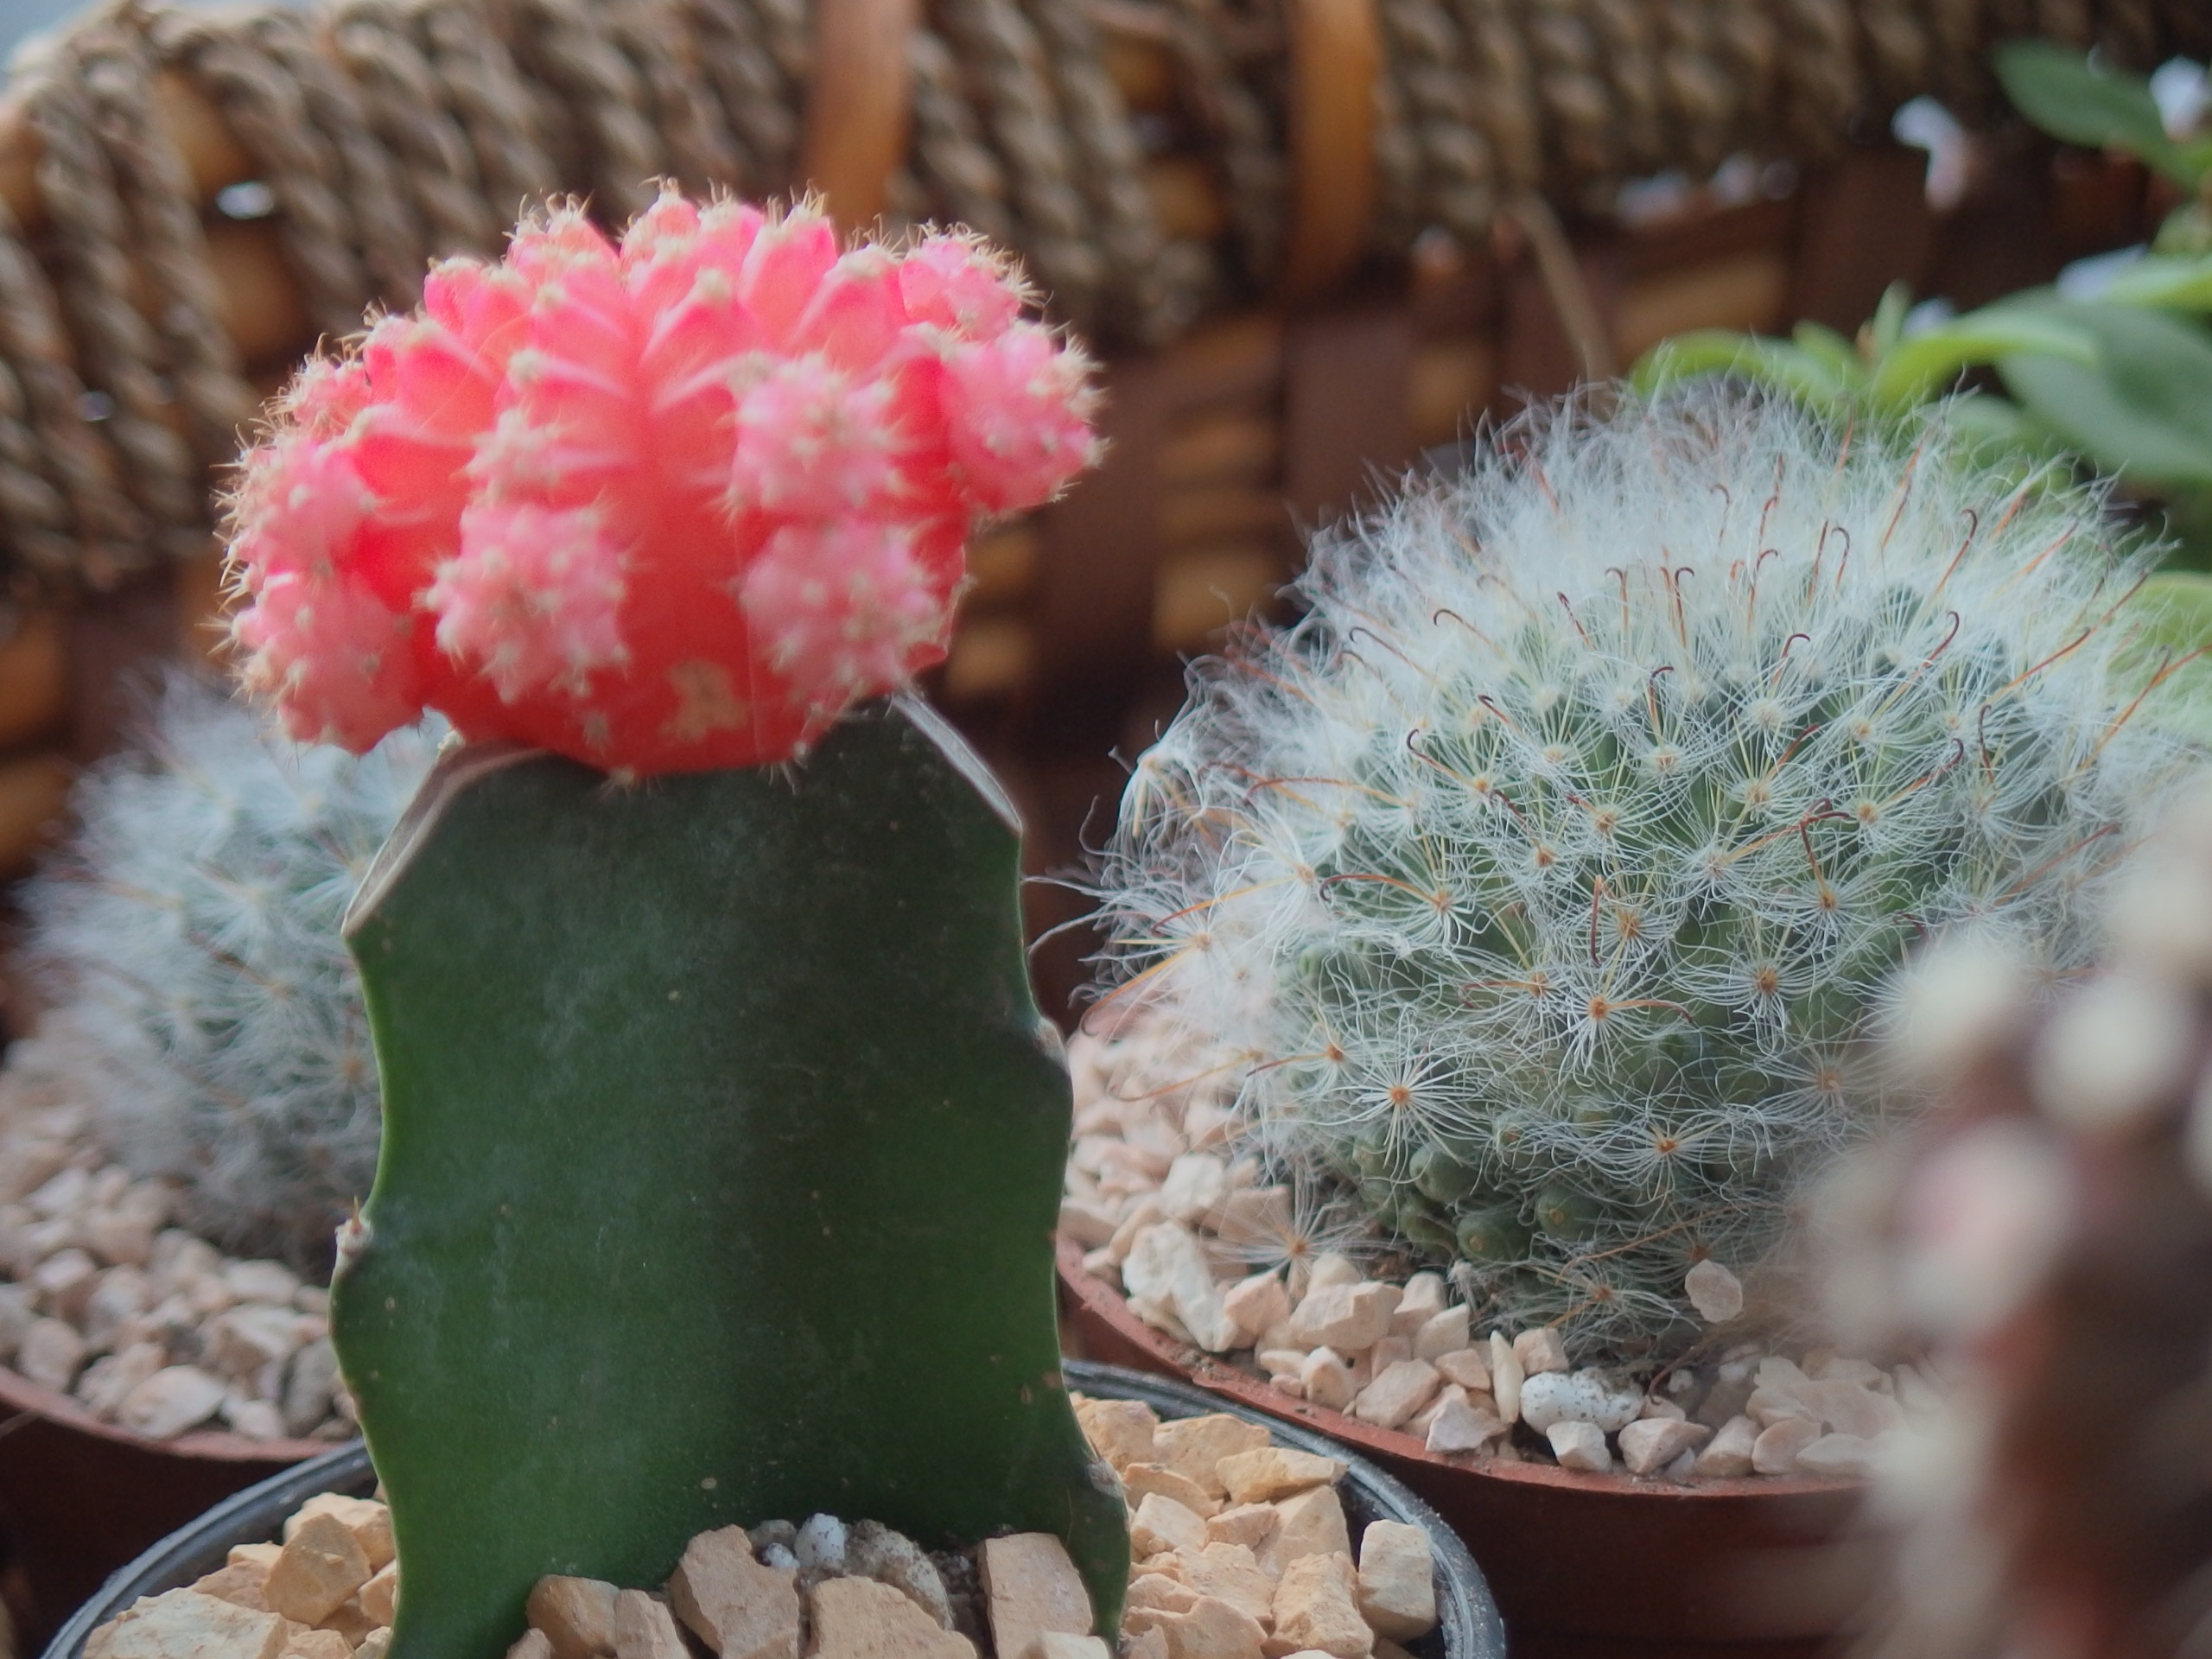
cactus, plant, flower, botany, garden, flora, caryophyllales, flowering plant, land plant, hedgehog cactus